Cavriana

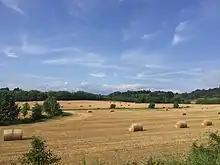
View of the hills of Cavriana, hamlet of Campagnolo.

What is sure is that the small town was called "Capriana": it is indeed mentioned in the Latin poem "Anticerberus" by Bongiovanni da Cavriana written in the second half of the XIII century. He wrote: ""Me Capriana tulit, dicor Bonus atque Iohannes"" [I was born in Cavriana and my name is Bongiovanni].